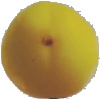
Label: Peach 2